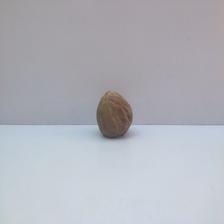
Size: Spoiled